Vicente de la Mata

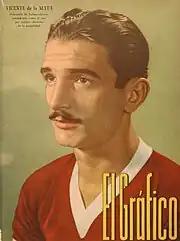
De la Mata in 1940

Vicente de la Mata (15 January 1918 – 4 August 1980) was an Argentine football player and manager. A forward, he played most of his club career for Independiente and for the Argentina national team between 1937 and 1946.